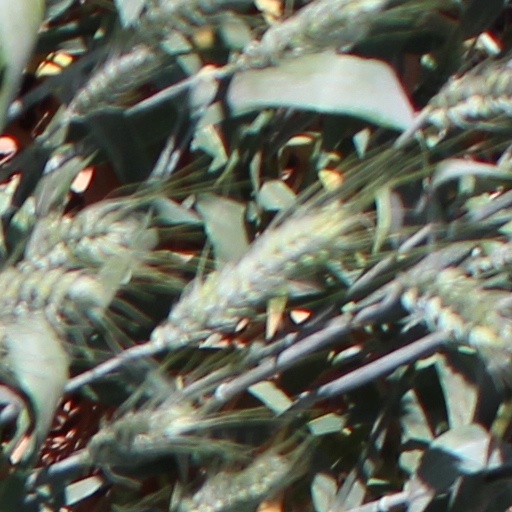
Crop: wheat